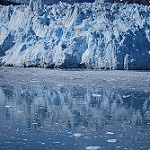
Label: glacier